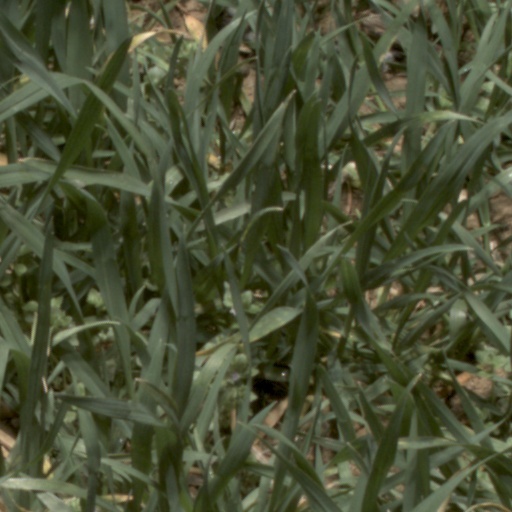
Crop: wheat